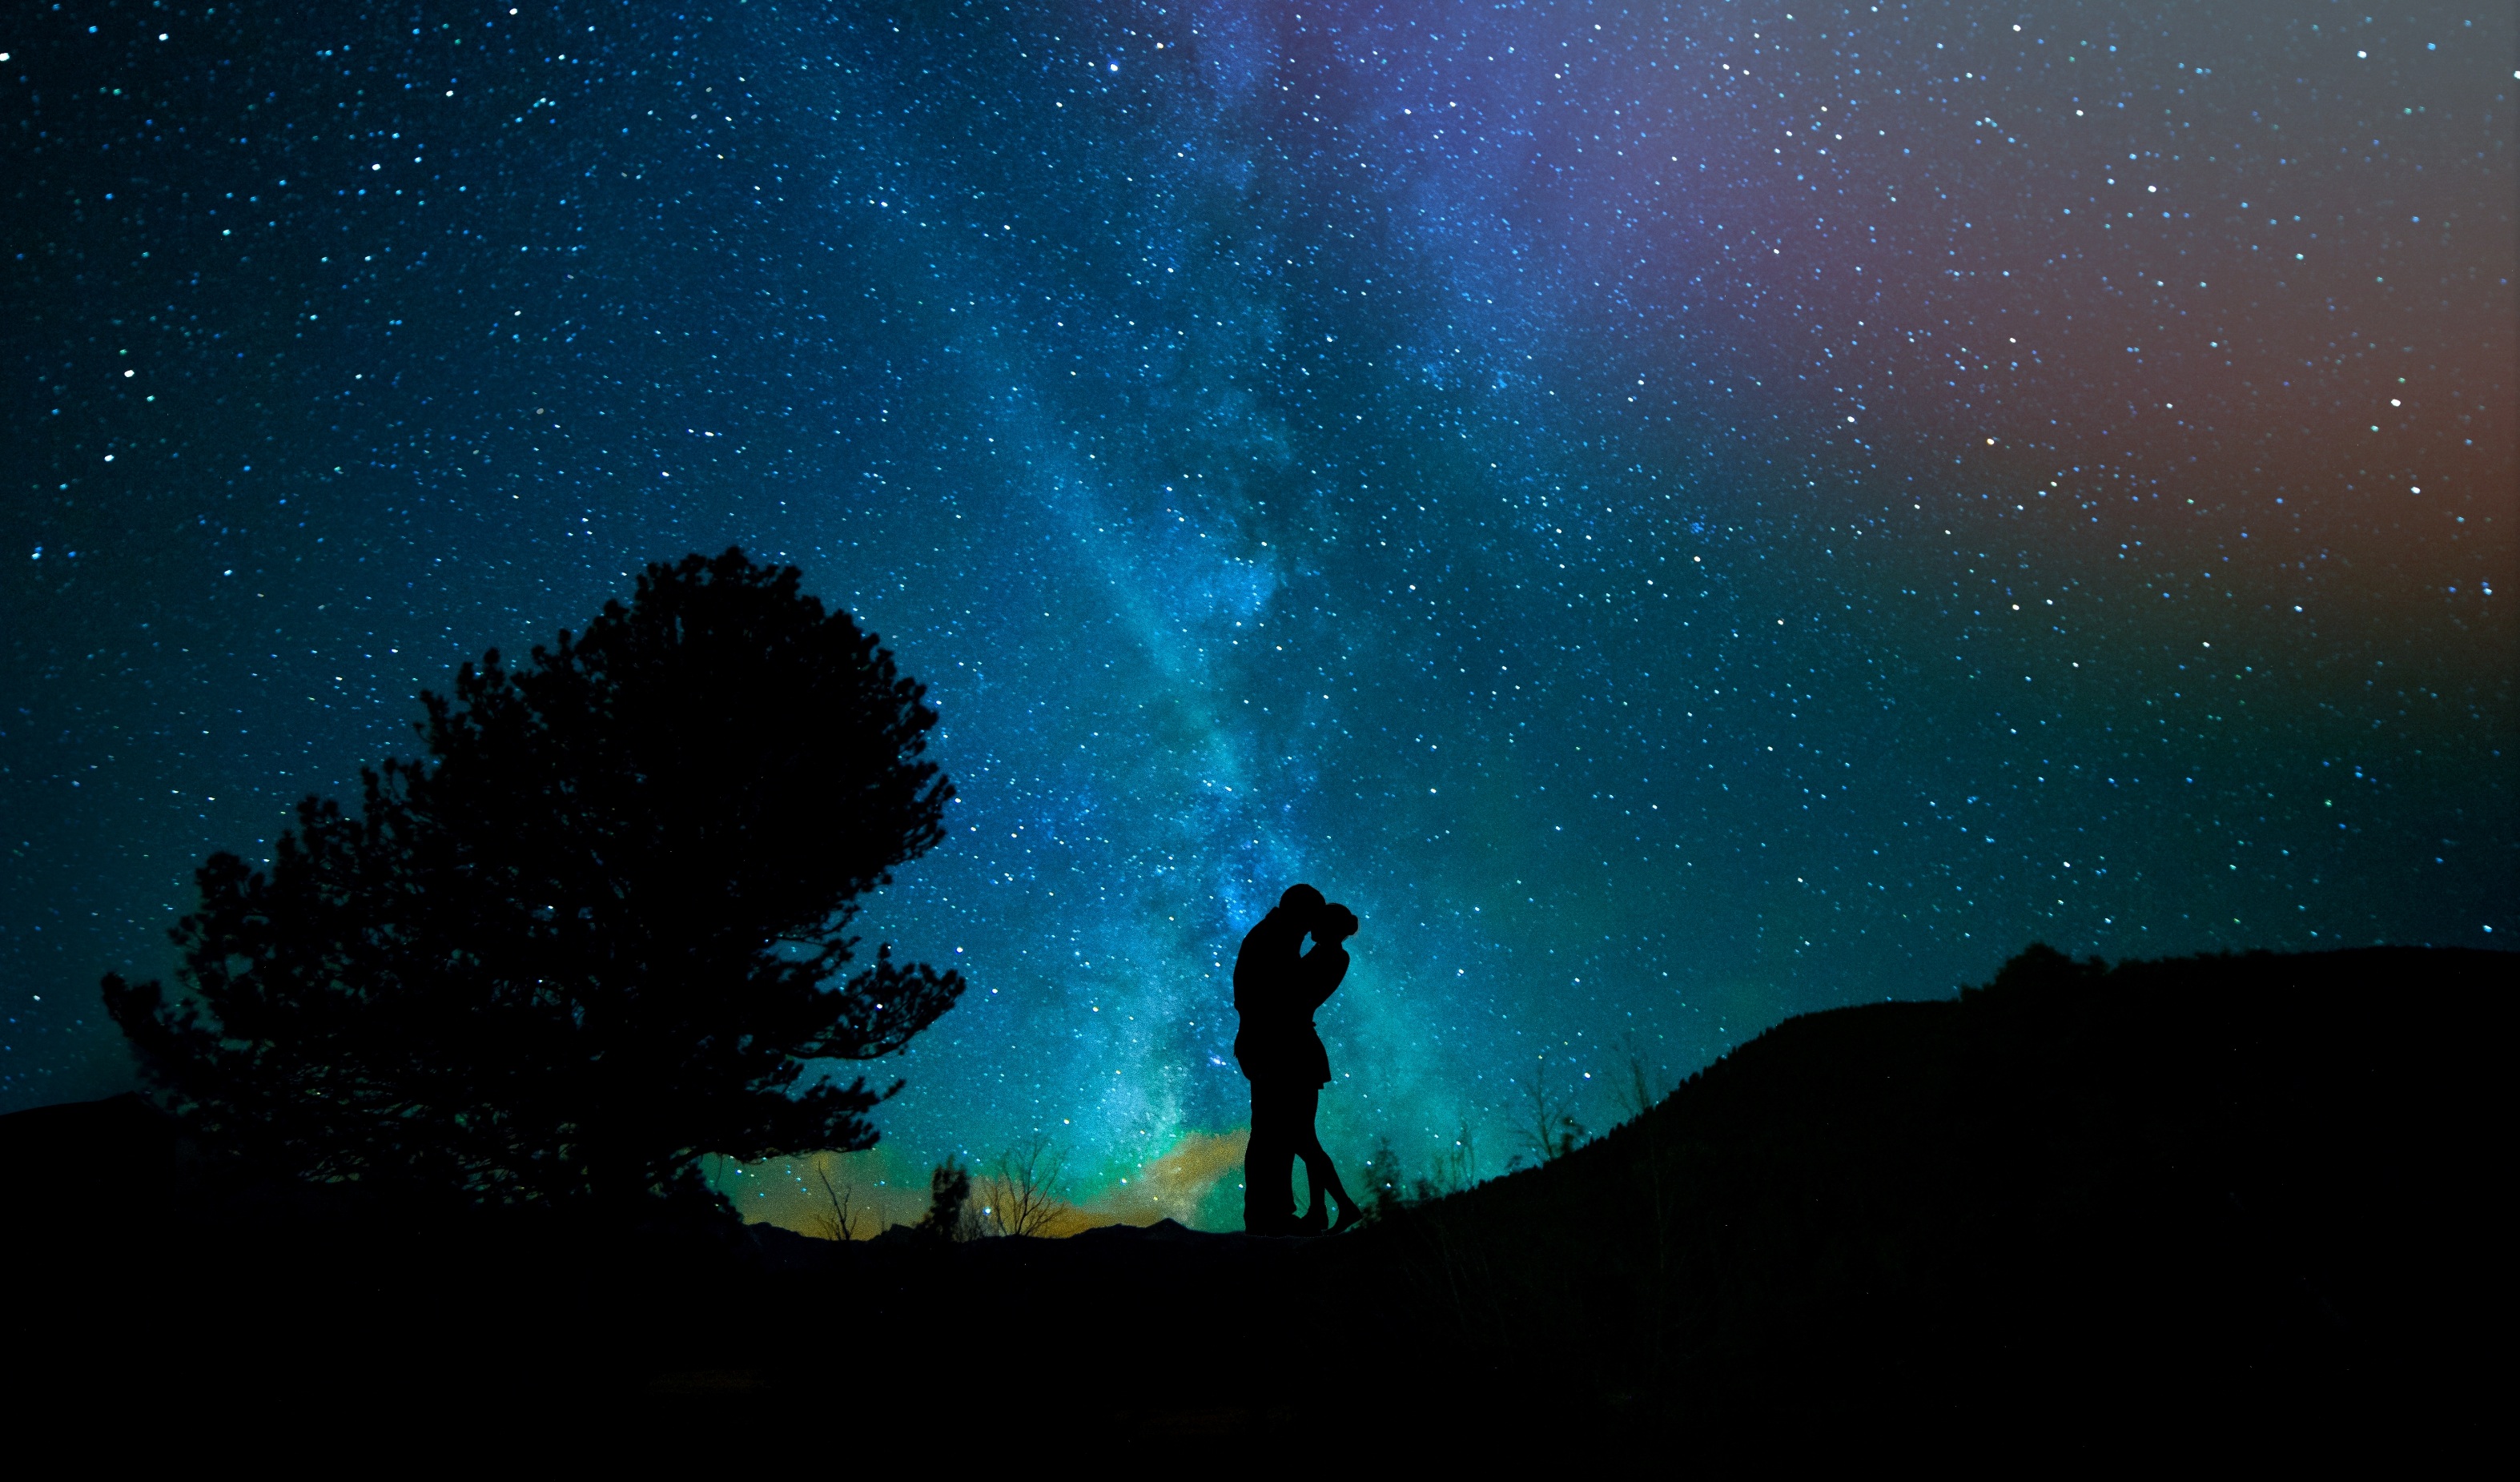
landscape, silhouette, sky, night, star, milky way, atmosphere, alone, mystical, dark, twilight, shadow, romance, human, darkness, galaxy, night sky, aurora, moonlight, outer space, universe, starry sky, lovers, pair, mood, astronomical object